Robert South

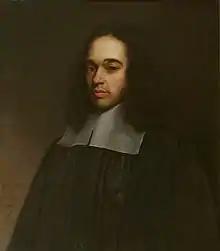
Robert South by William Dobson.

Robert South (4 September 1634 – 8 July 1716) was an English churchman who was known for his combative preaching and his Latin poetry.